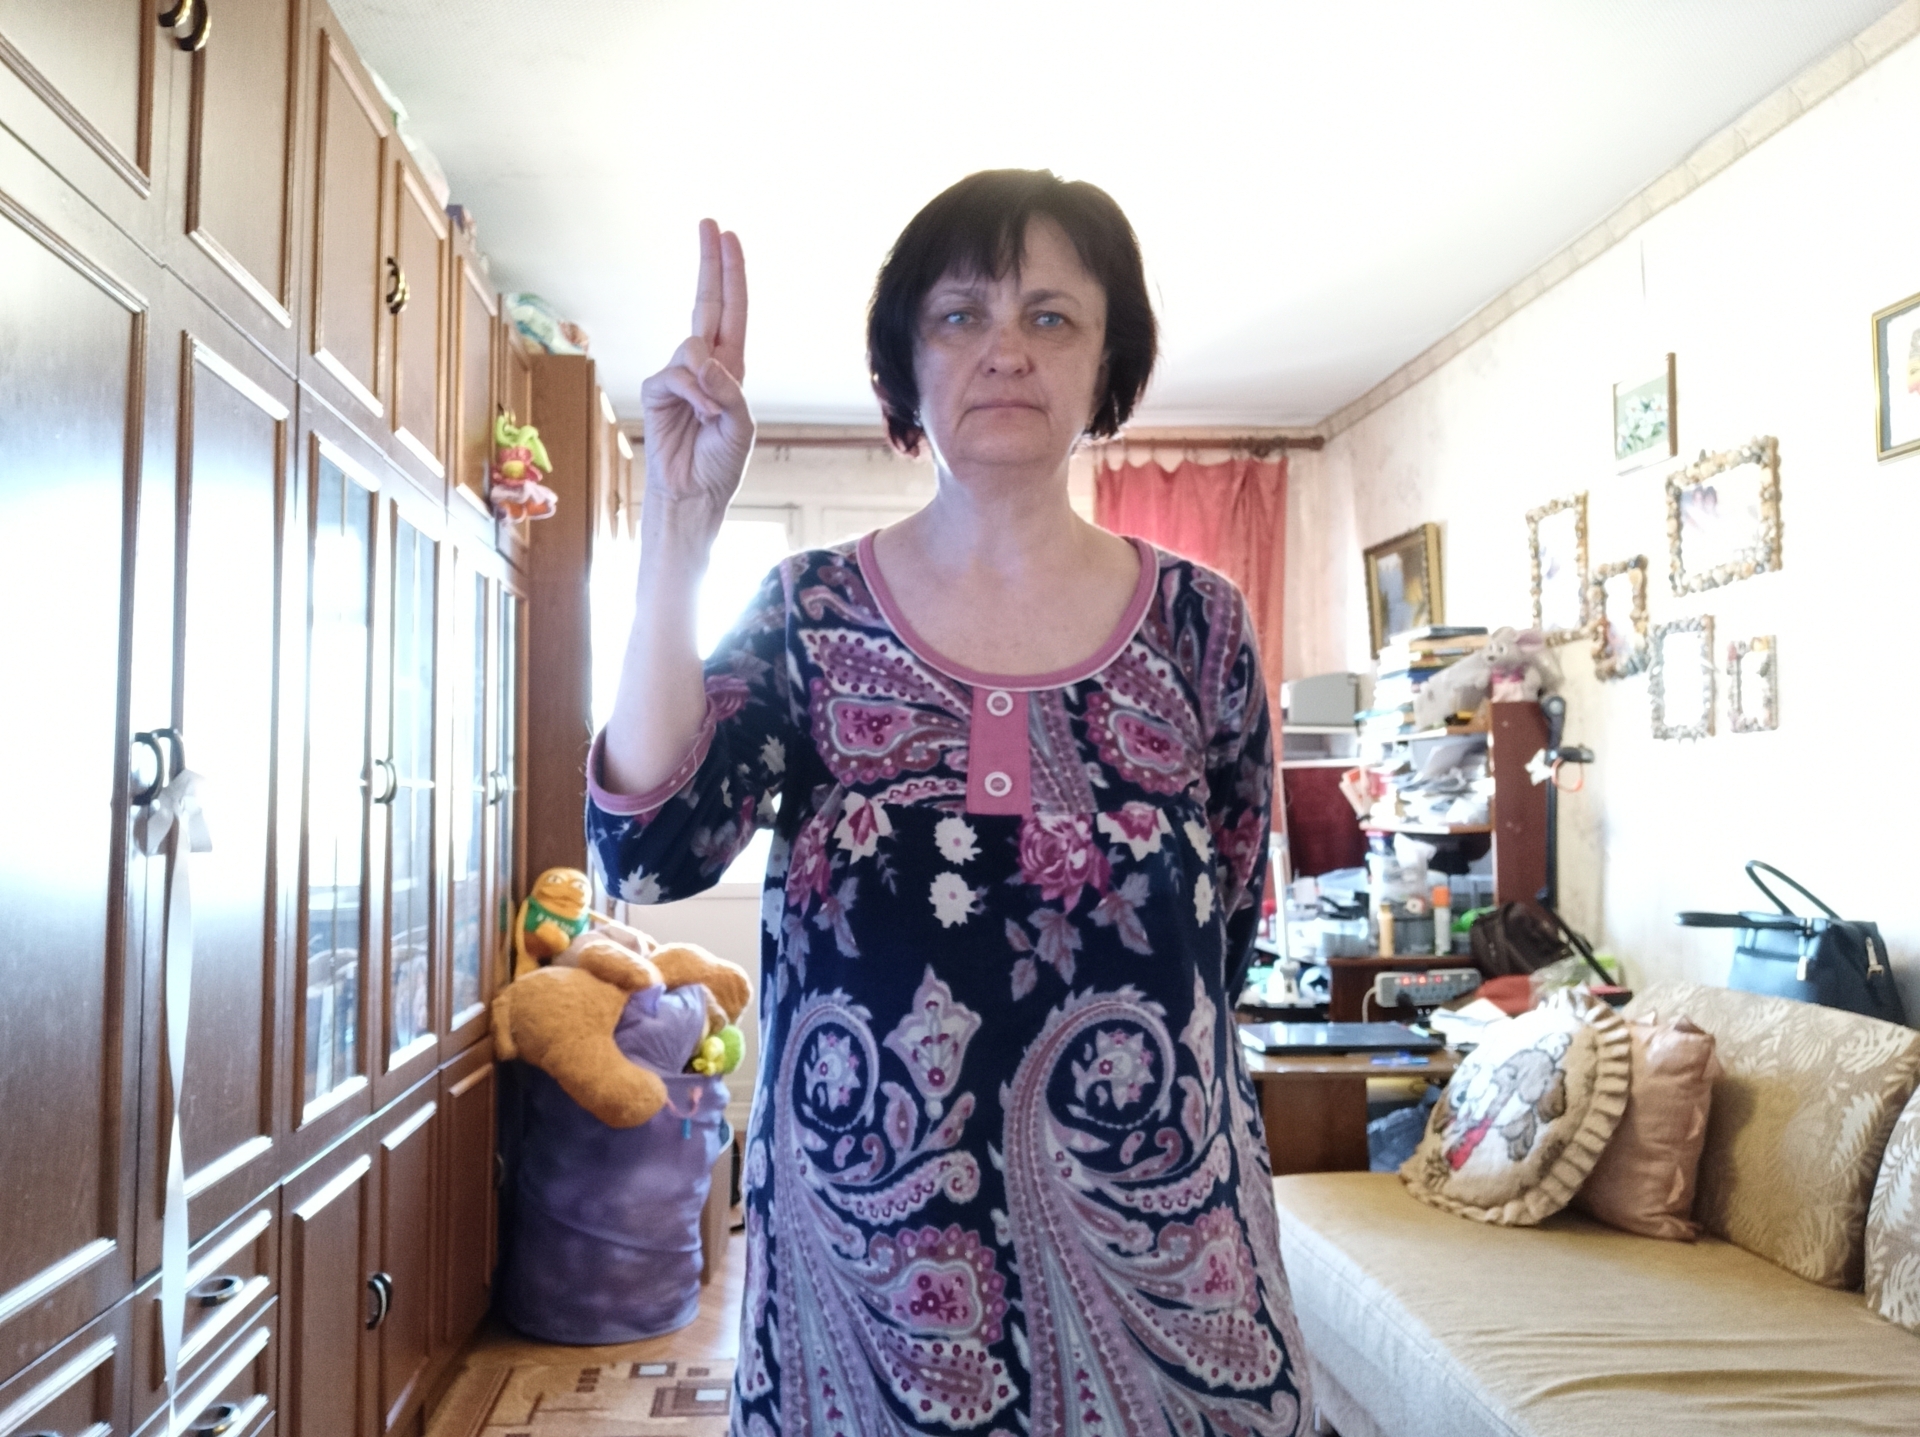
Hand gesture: two_up